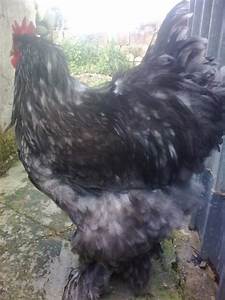
Label: gallina